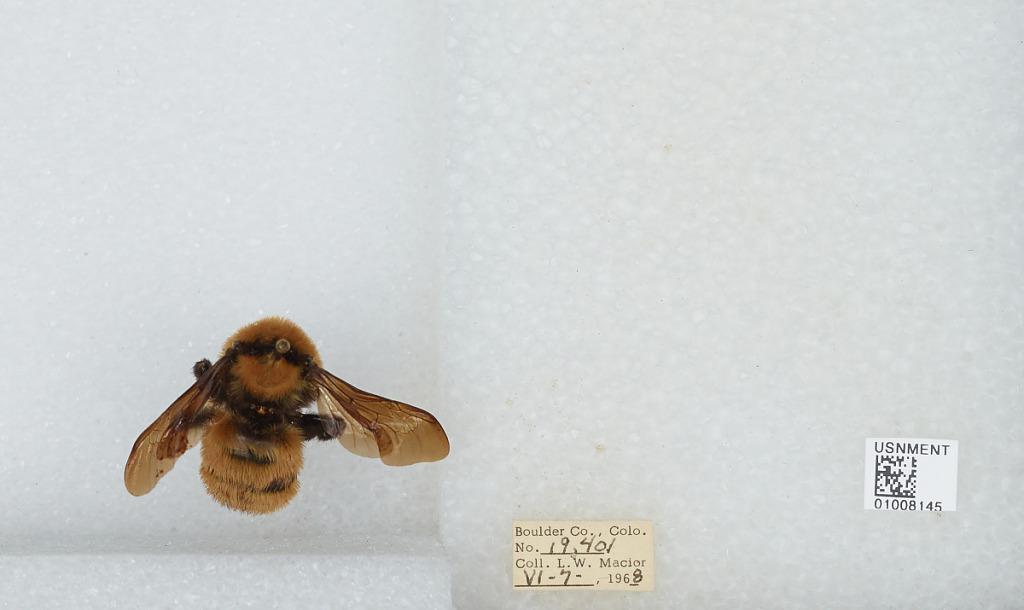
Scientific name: Bombus (Fervidobombus) fervidus fervidus (Fabricius)
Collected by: L. Macior
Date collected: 1968-6-7
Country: United States
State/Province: Colorado
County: Boulder
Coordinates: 40.09, -105.36